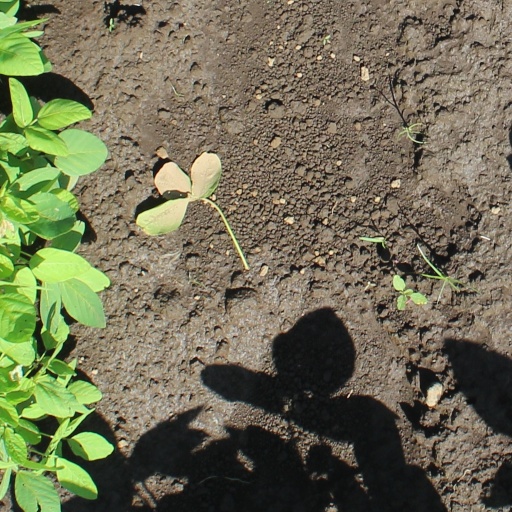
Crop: soybean